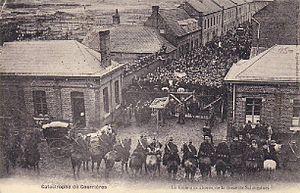
Le 10 Mars 1906 eut lieu la Catastrophe de Courrières qui fit 1099 morts dans les communes françaises de Billy-Montigny, Sallaumines, Méricourt et Noyelles-sous-Lens. Les puits appartenaient à la Compagnie des mines de Courrières.
La catastrophe de Courrières est la plus importante catastrophe minière de tous les temps en Europe et la deuxième au monde après celle de Benxi en Chine en 1942. Elle a lieu entre Courrières et Lens, le samedi 10 mars 1906, et a fait officiellement 1 099 morts. Elle tire son nom de la Compagnie des mines de Courrières qui exploite alors le gisement de charbon du bassin minier du Nord-Pas-de-Calais dans le Pas-de-Calais.